Personality psychology

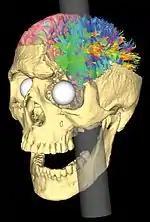
A large iron rod was driven through Gage's head, resulting in a personality change.

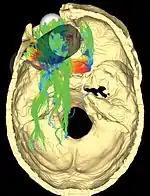
False-color representtations of cerebral fiber pathways affected in Phineas Gage's accident, per Van Horn etal.

Biology plays a very important role in the development of personality. The study of the biological level in personality psychology focuses primarily on identifying the role of genetic determinants and how they mold individual personalities. Some of the earliest thinking about possible biological bases of personality grew out of the case of Phineas Gage. In an 1848 accident, a large iron rod was driven through Gage's head, and his personality apparently changed as a result, although descriptions of these psychological changes are usually exaggerated.